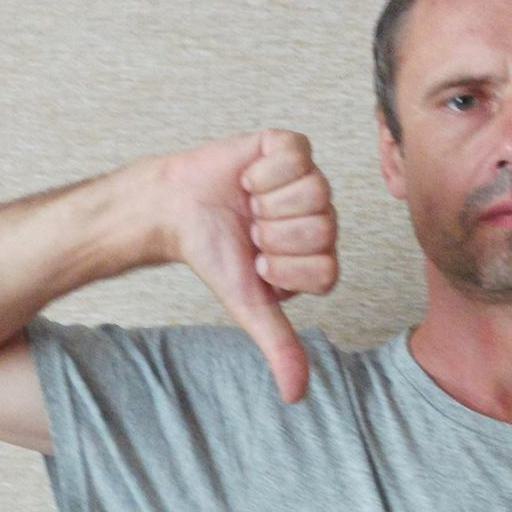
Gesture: dislike